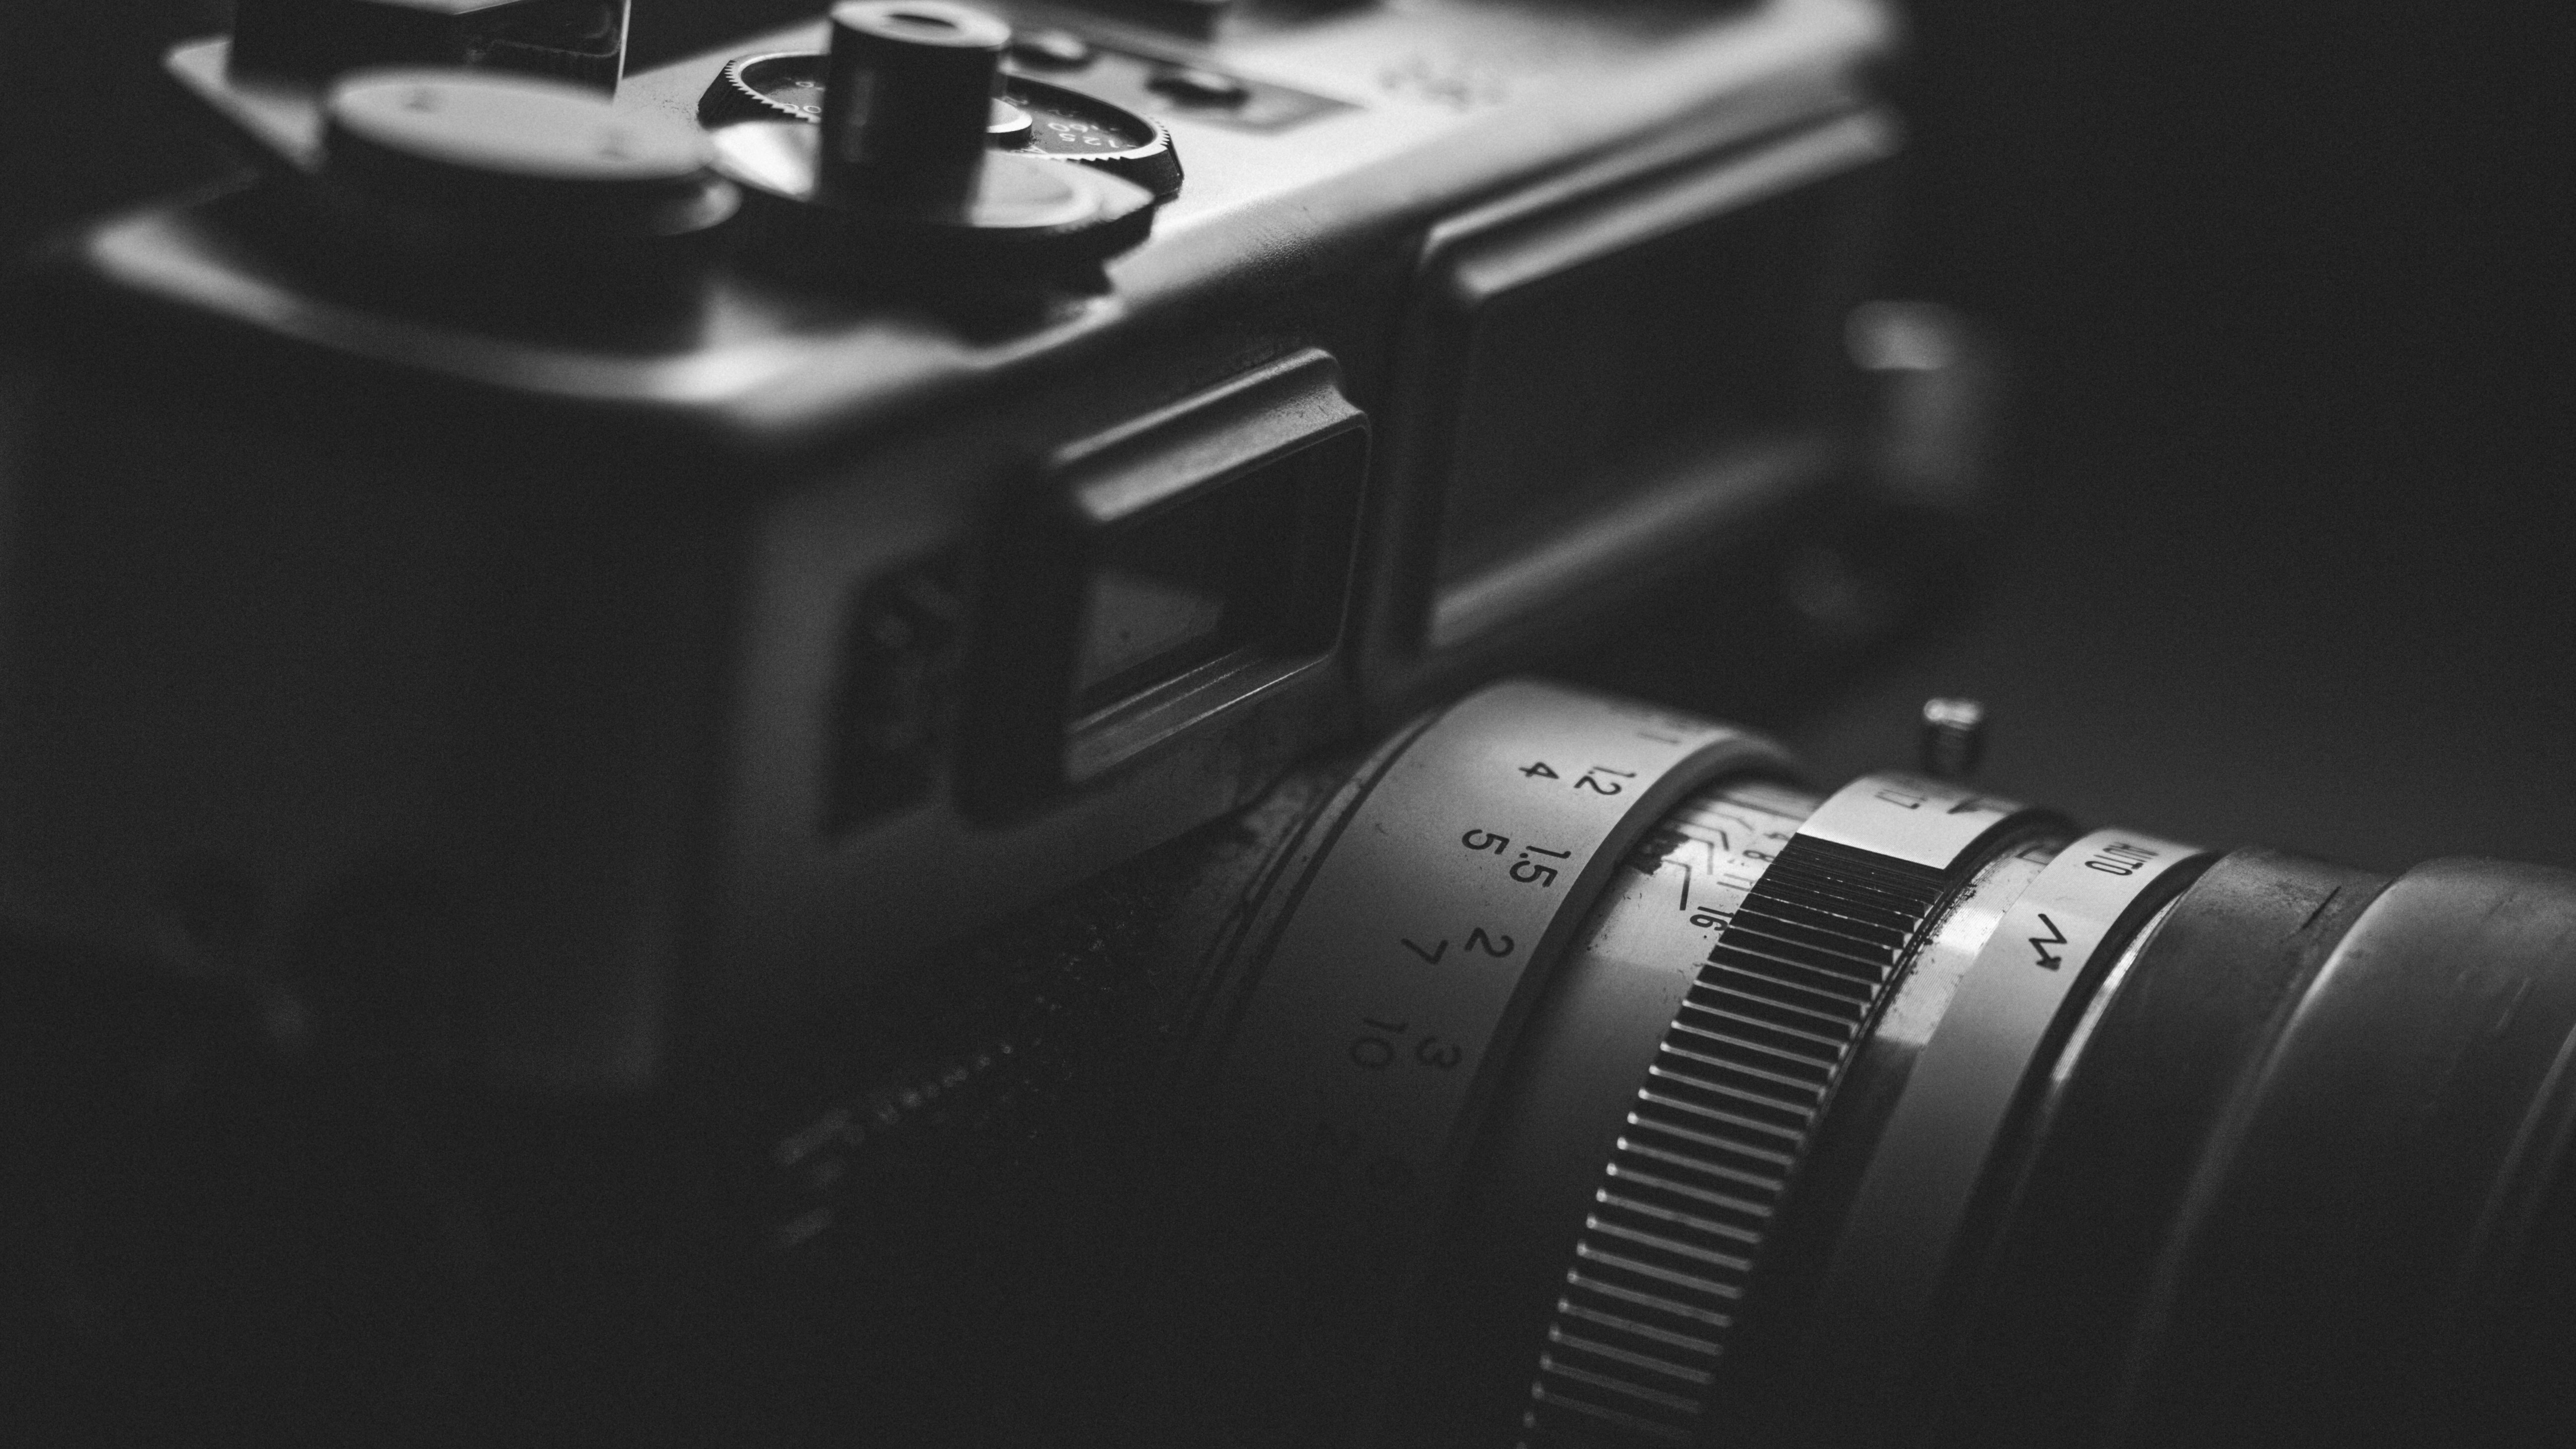
black, single lens reflex camera, black and white, camera, cameras optics, photography, digital camera, camera lens, digital slr, monochrome photography, reflex camera, monochrome, camera accessory, mirrorless interchangeable lens camera, lens, product, macro photography